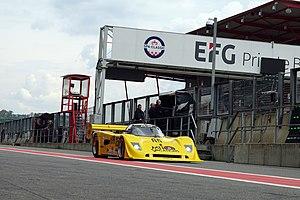
Spa Classic 2019 - Groupe C
Organisé par Peter Auto, Spa-Classic est l'un des plus importants rassemblements de voitures historiques de compétition, avec plus de 300 voitures de course réunies sur le Circuit de Spa-Francorchamps dans les Ardennes-Belges.